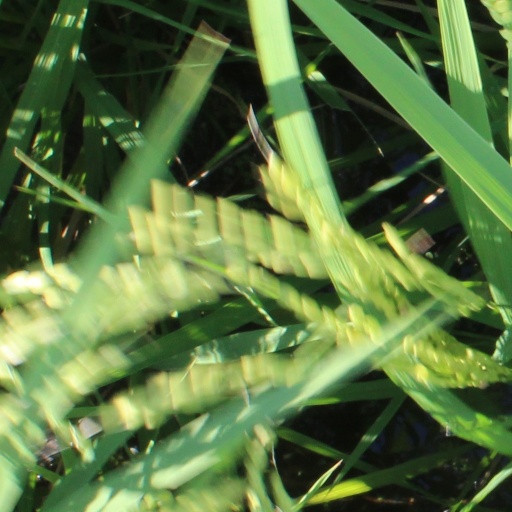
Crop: rice